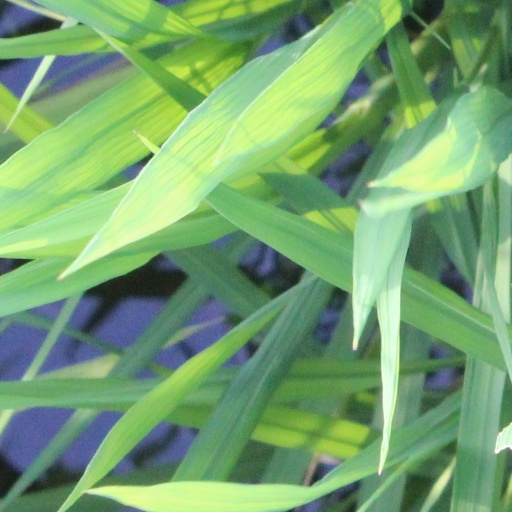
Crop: rice